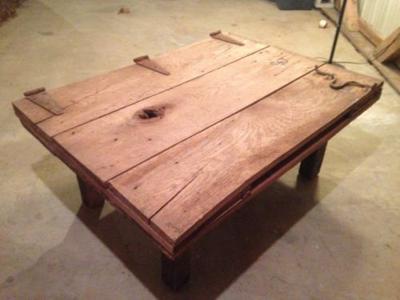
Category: table